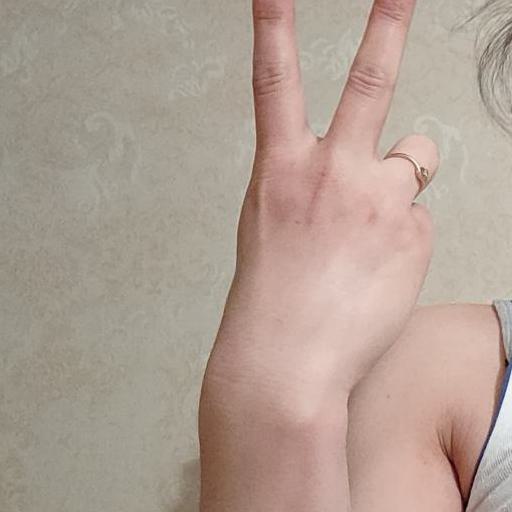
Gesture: peace_inverted